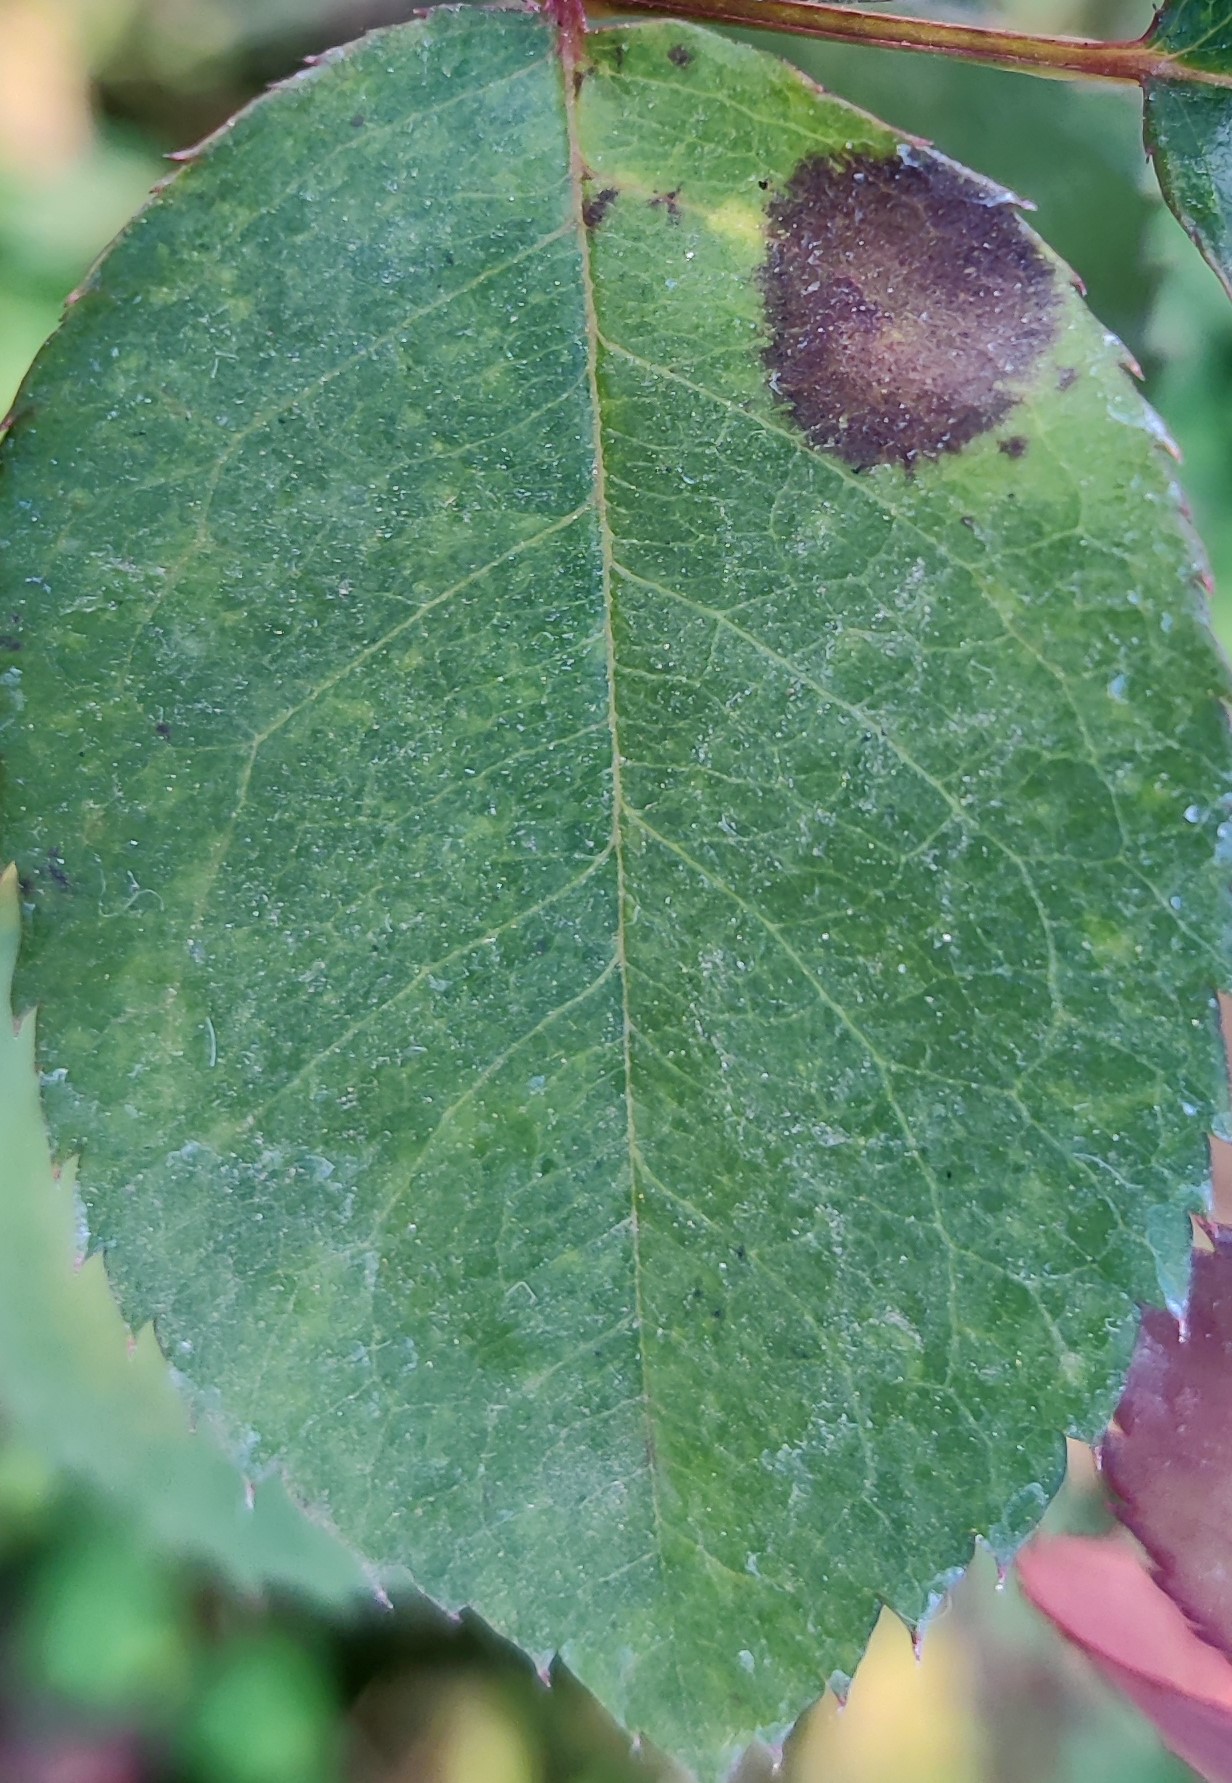
Label: Black Spot